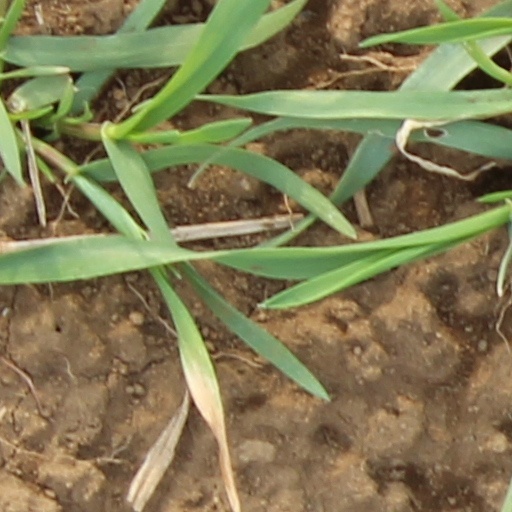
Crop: wheat